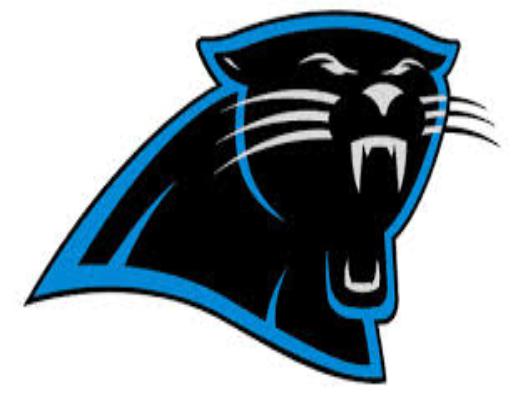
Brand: Carolina-1
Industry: Others